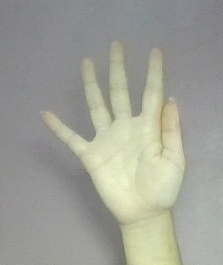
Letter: sheen